Flushing (physiology)

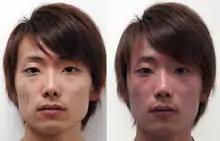
Facial flushing in a 22-year-old man before (left) and after (right)

Flushing is to become markedly red in the face and often other areas of the skin, from various physiological conditions. Flushing is generally distinguished from blushing, since blushing is psychosomatic, milder, generally restricted to the face, cheeks or ears, and generally assumed to reflect emotional stress, such as embarrassment, anger, or romantic stimulation. Flushing is also a cardinal symptom of carcinoid syndrome—the syndrome that results from hormones (often serotonin or histamine) being secreted into systemic circulation.